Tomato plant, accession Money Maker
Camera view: tilt-top (135 deg); turntable rotation: 330 degrees
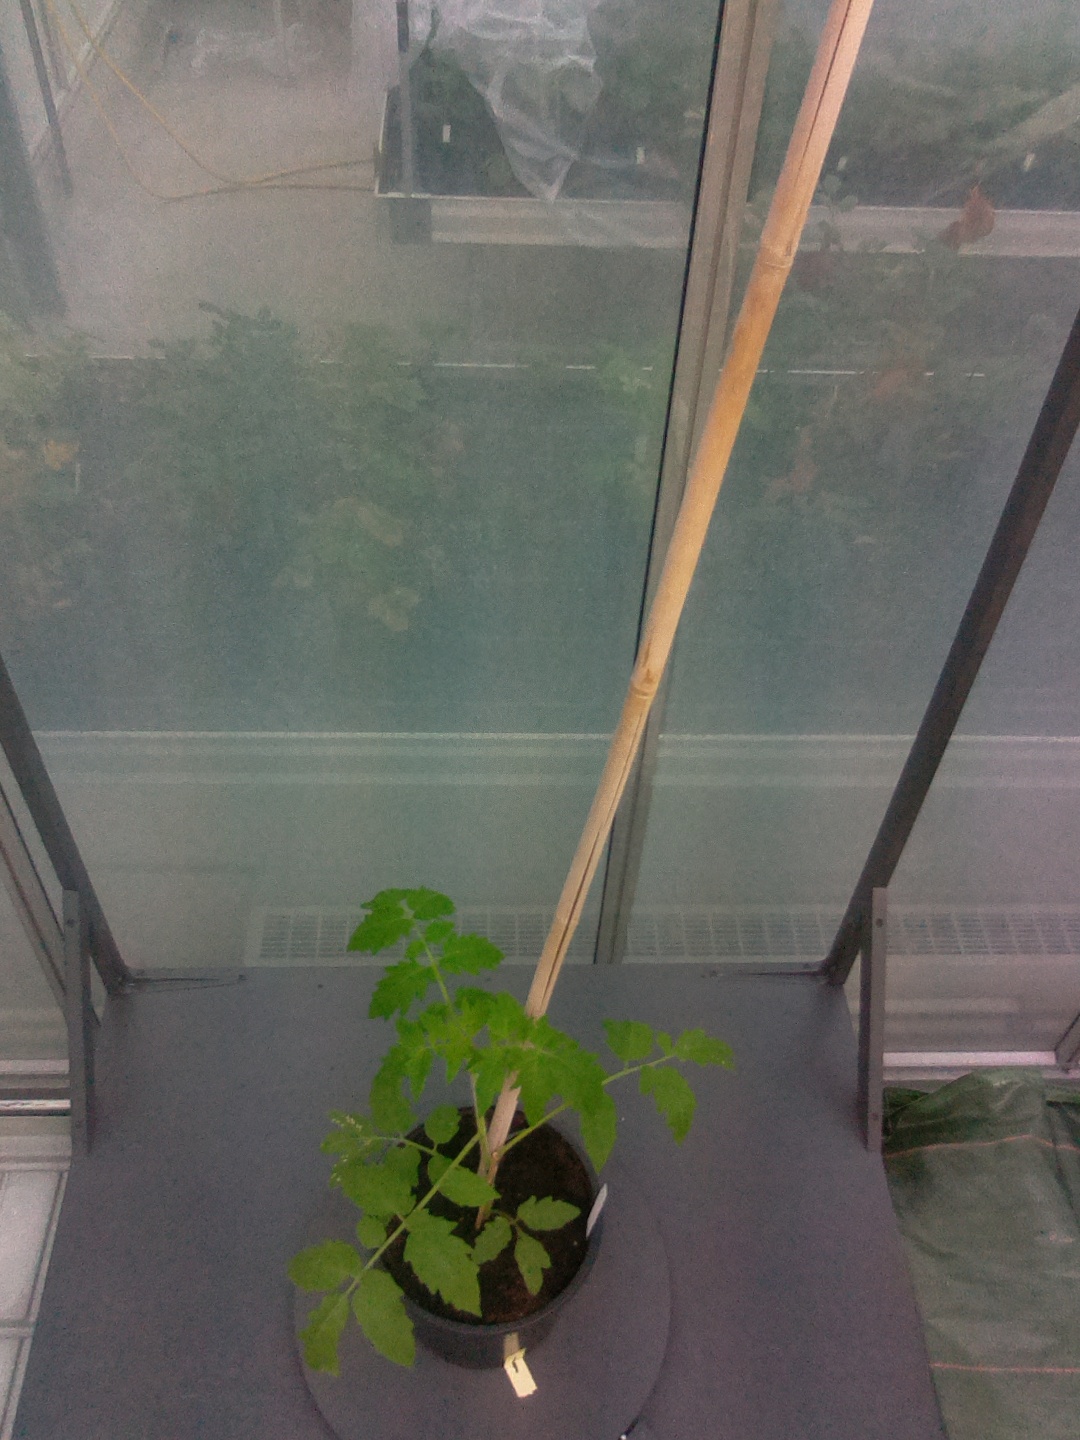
BBCH growth stage 13: 6 of true leaves visible